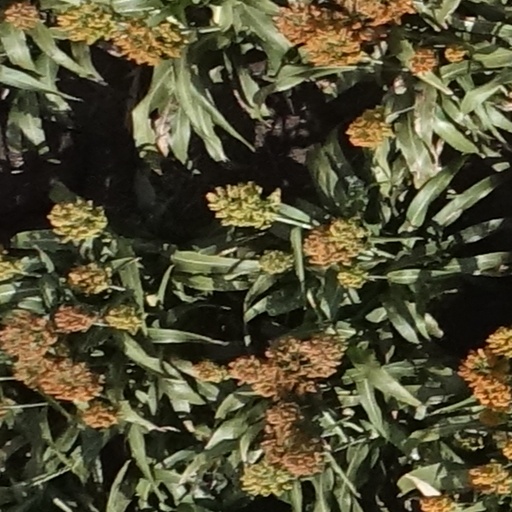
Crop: sorghum